November 2008 Carolinas tornado outbreak

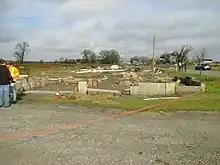
A home destroyed by the Elm City tornado

The most significant tornado during the outbreak touched down around 3:30 a.m. EST near Harrison Drive where a tree was snapped. Traveling towards the northeast, the tornado blew a home off its foundation and completely destroyed it near Route 1330. Local firefighters and rescue responders estimated that the home rolled four times before being destroyed. At the time the tornado struck, three people were in the home, one of which was killed. After destroying the home, the tornado caused major damage to the upper portion of another home and tore off the roof of another. Afterwards, the tornado tracked into Elm City where numerous trees were damaged and a porch was blown off a home. An estimated 8,000 residents in Wilson County were left without power following the tornado. Four other people were injured as a result of the tornado and damages amounted to $1.2 million. About 100 people were also displaced due to the tornado. The tornado was rated as a low-end EF3 along its discontinuous track.